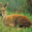
Label: deer